Pope & Talbot, Inc.

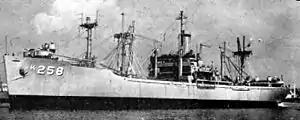
A Victory ship of World War II

Pope & Talbot, Inc. was a lumber company and shipping company founded by Andrew Jackson Pope and Frederic Talbot in 1849 in San Francisco, California. Pope and Talbot came to California in 1849 from East Machias, Maine. Pope & Talbot lumber company was very successful, with the high demand of the 1849 Gold Rush. Andrew Jackson Pope was born on Jan. 6, 1820, in East Machias, Maine, and died on Dec. 18, 1878, in San Francisco. Frederic Talbot was born on February 26, 1819, in East Machias, Maine and died on December 20, 1907, in San Francisco.